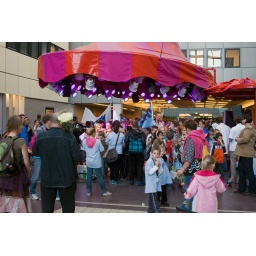
De laaste dag van avondvierdaagse in groningen met op het einde een water ijs van het umcg. (Foto: Rieks Oijnhausen)